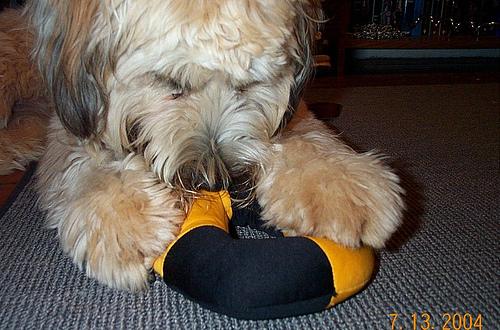
Breed: wheaten terrier